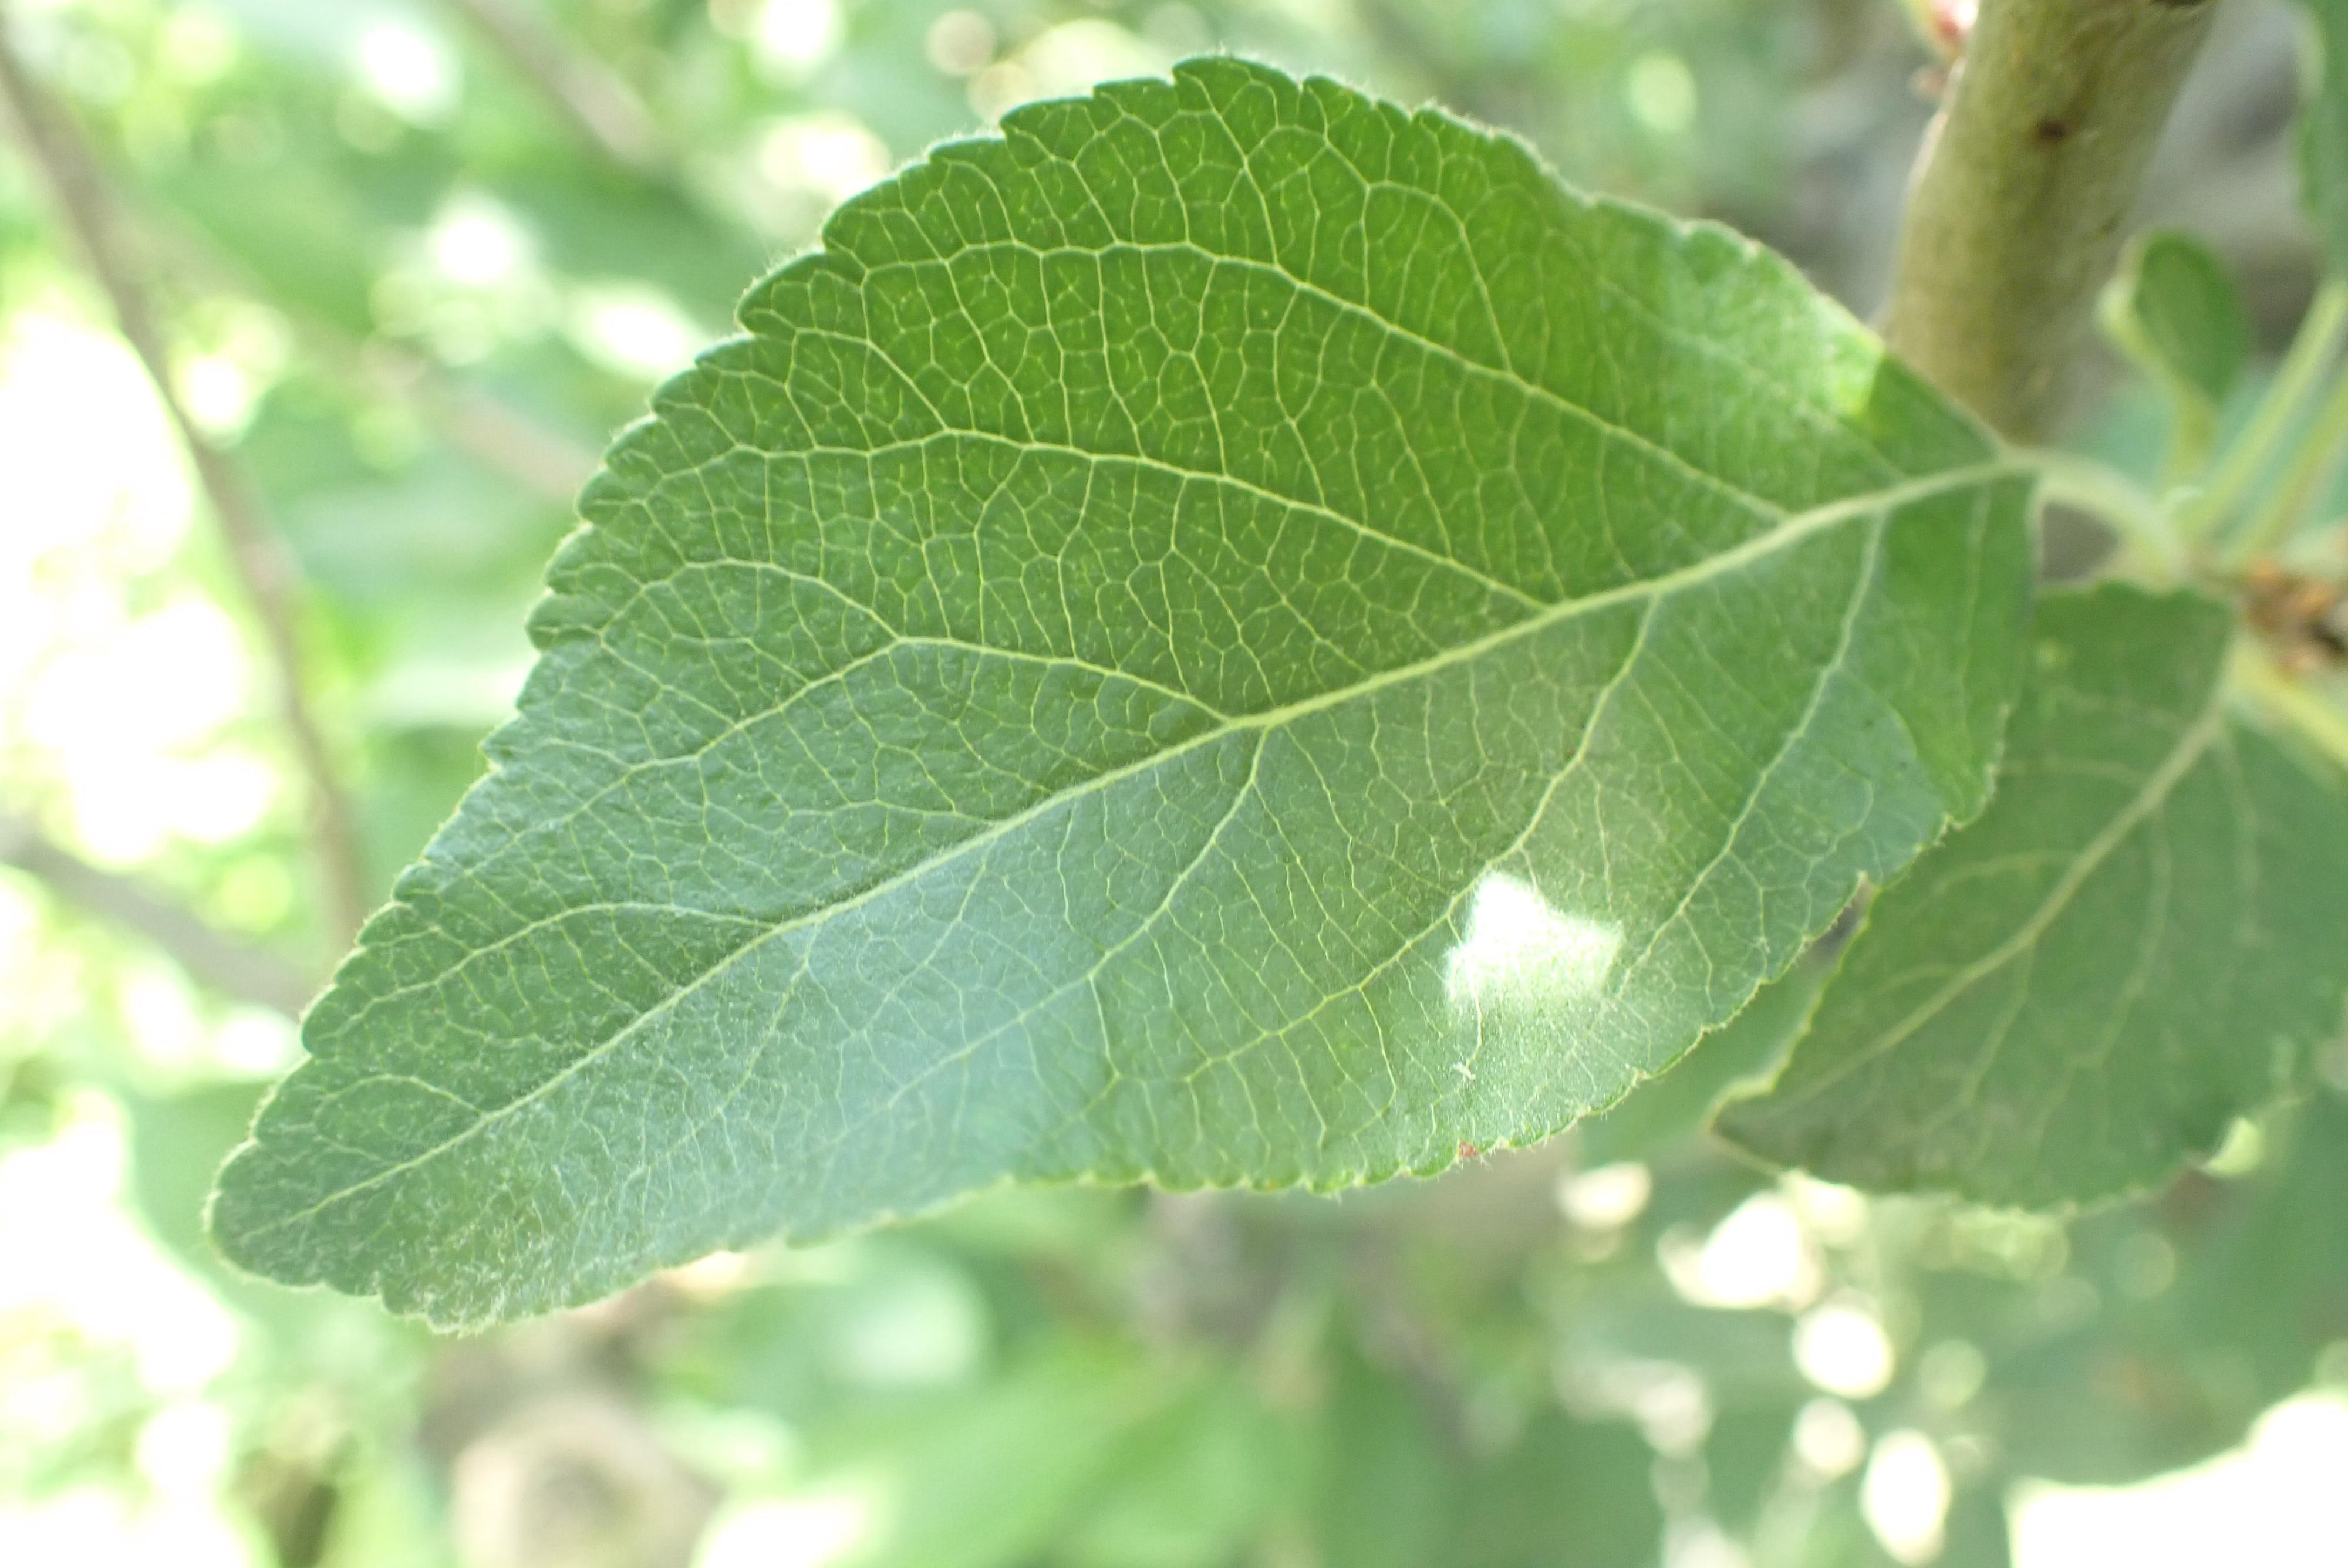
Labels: healthy